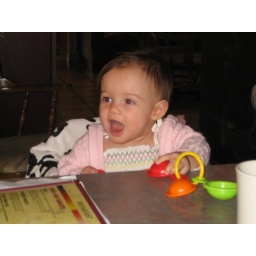
I am a big girl now. I just started sitting up in a high chair this weekend.